Resident Evil (film series)

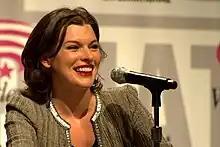
Milla Jovovich portrayed Alice in the original six films.

In January 1997, Constantin Film acquired the live-action film rights to the "Resident Evil" franchise with Alan B. McElroy possibly writing the script. George A. Romero was hired by Sony Pictures and Capcom to direct and write "Resident Evil". His script was later rejected and he was ultimately dropped. While Romero's script was supported by a number of people from Capcom and Constantin, it was rejected by Constantin producer Bernd Eichinger, as well as Capcom producer Yoshiki Okamoto. A documentary based on this adaptation was released on digital on January 7, 2025. In late 2000, Paul W. S. Anderson was announced as director and writer. Anderson stated the film would not include any tie-ins with the video game series as "under-performing movie tie-ins are too common and "Resident Evil", of all games, deserved a good celluloid representation". In 2001, Milla Jovovich was cast as Alice, an original character who serves as the main protagonist of the film. By May 2001, Columbia TriStar was in final negotiations to acquire North American distribution rights to the film and budgeted it at $40 million.